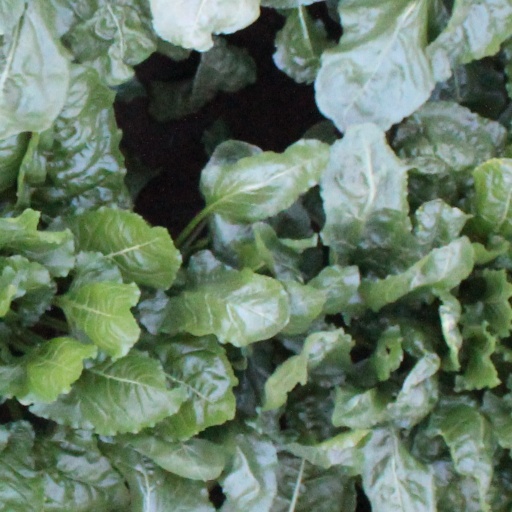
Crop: sugar beet